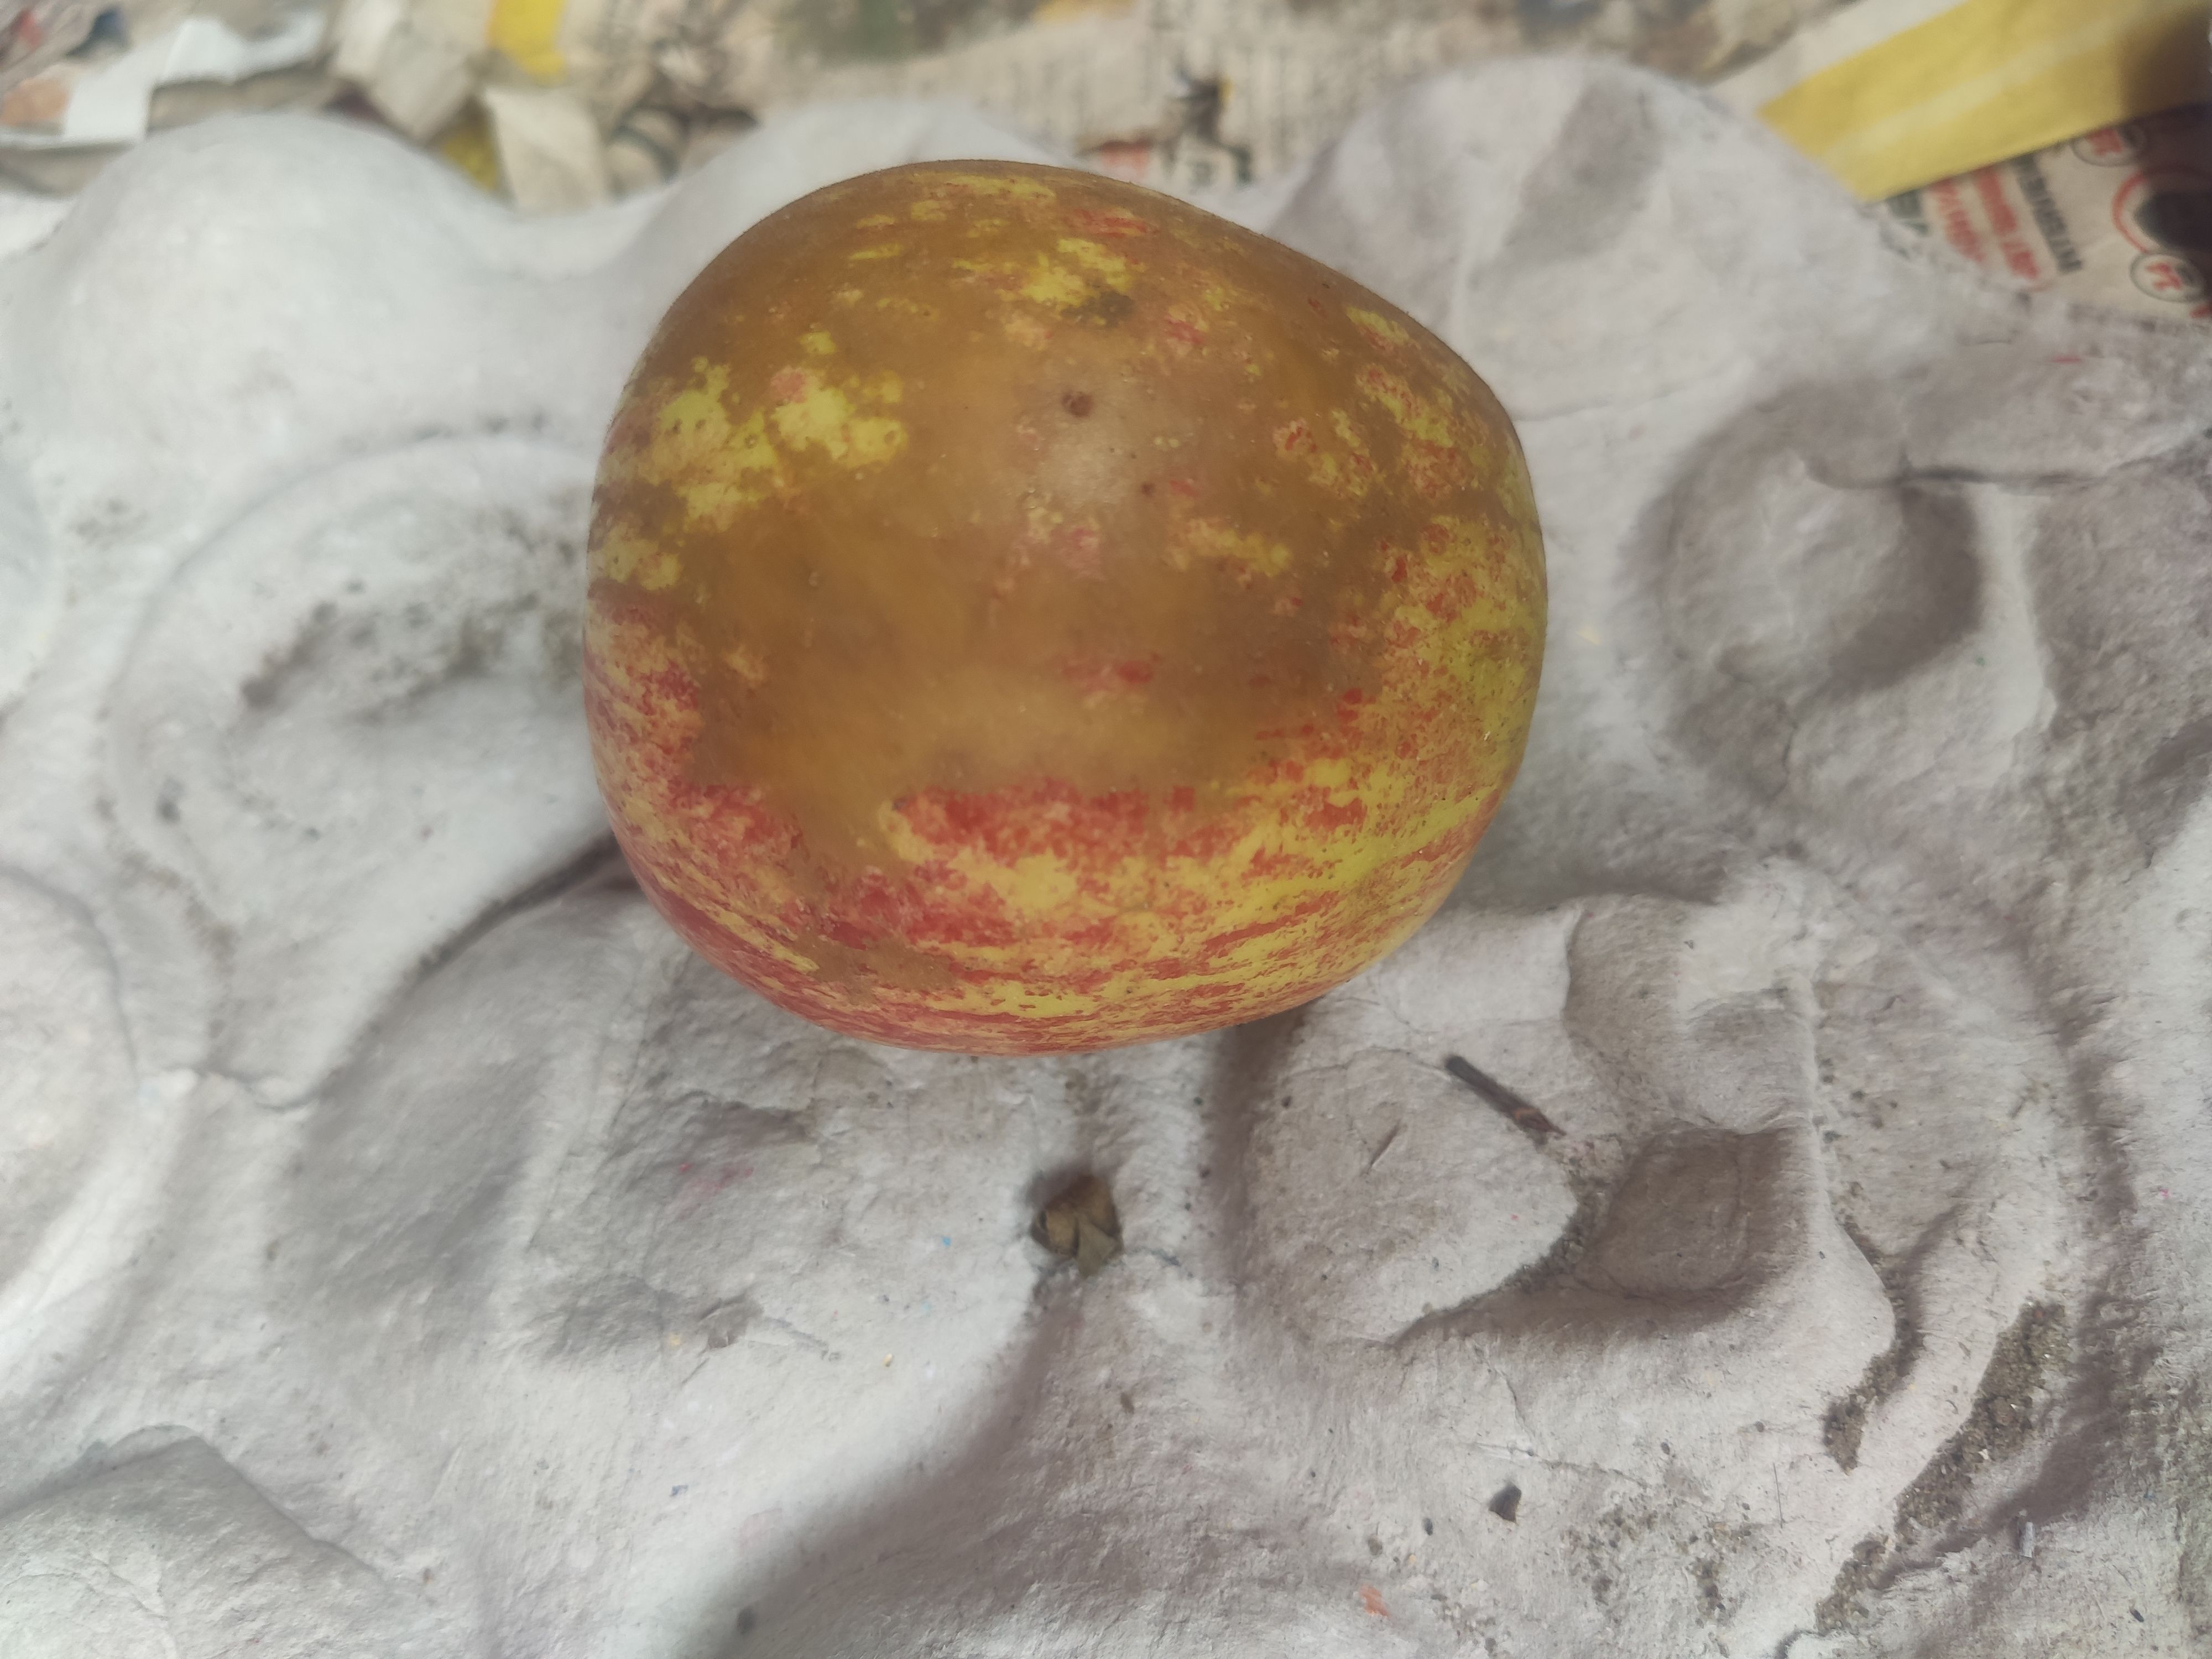
Fruit: apple
Grade: 2nd-grade